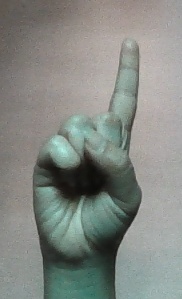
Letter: bb